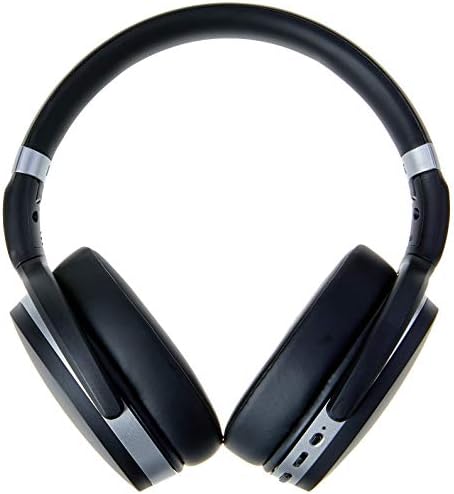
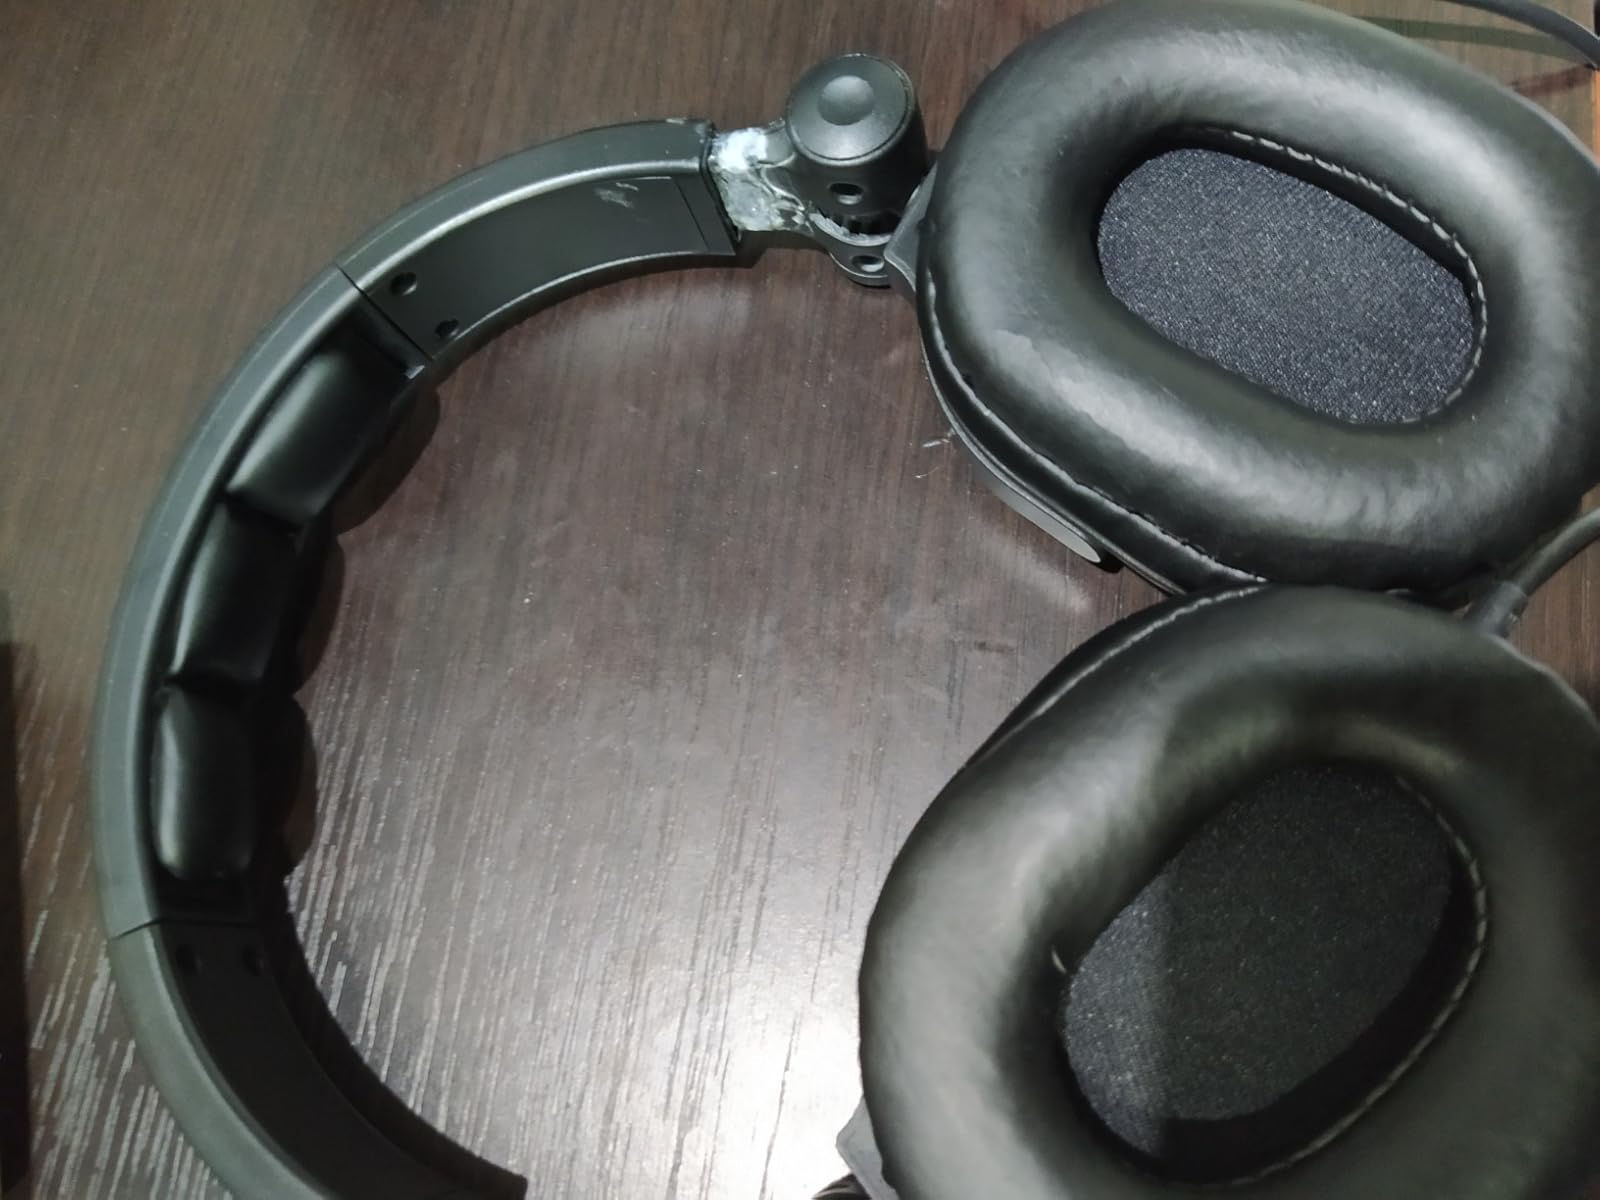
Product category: headphones
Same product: no